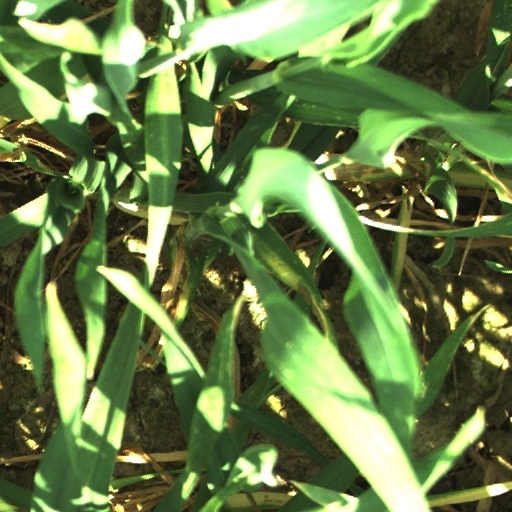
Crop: wheat